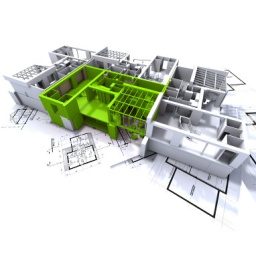
Apartment highlighted in green on a white architecture mockup on top of architect's plans